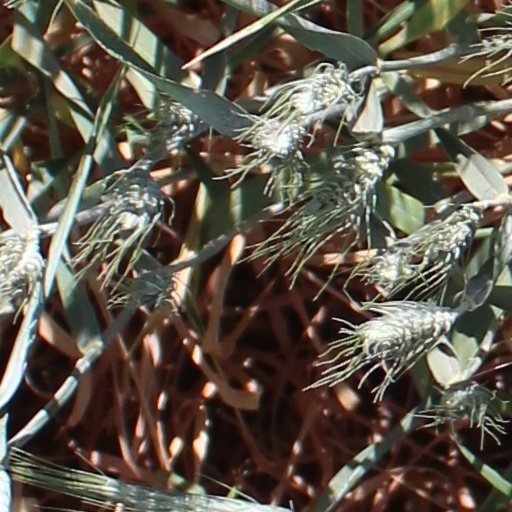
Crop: wheat